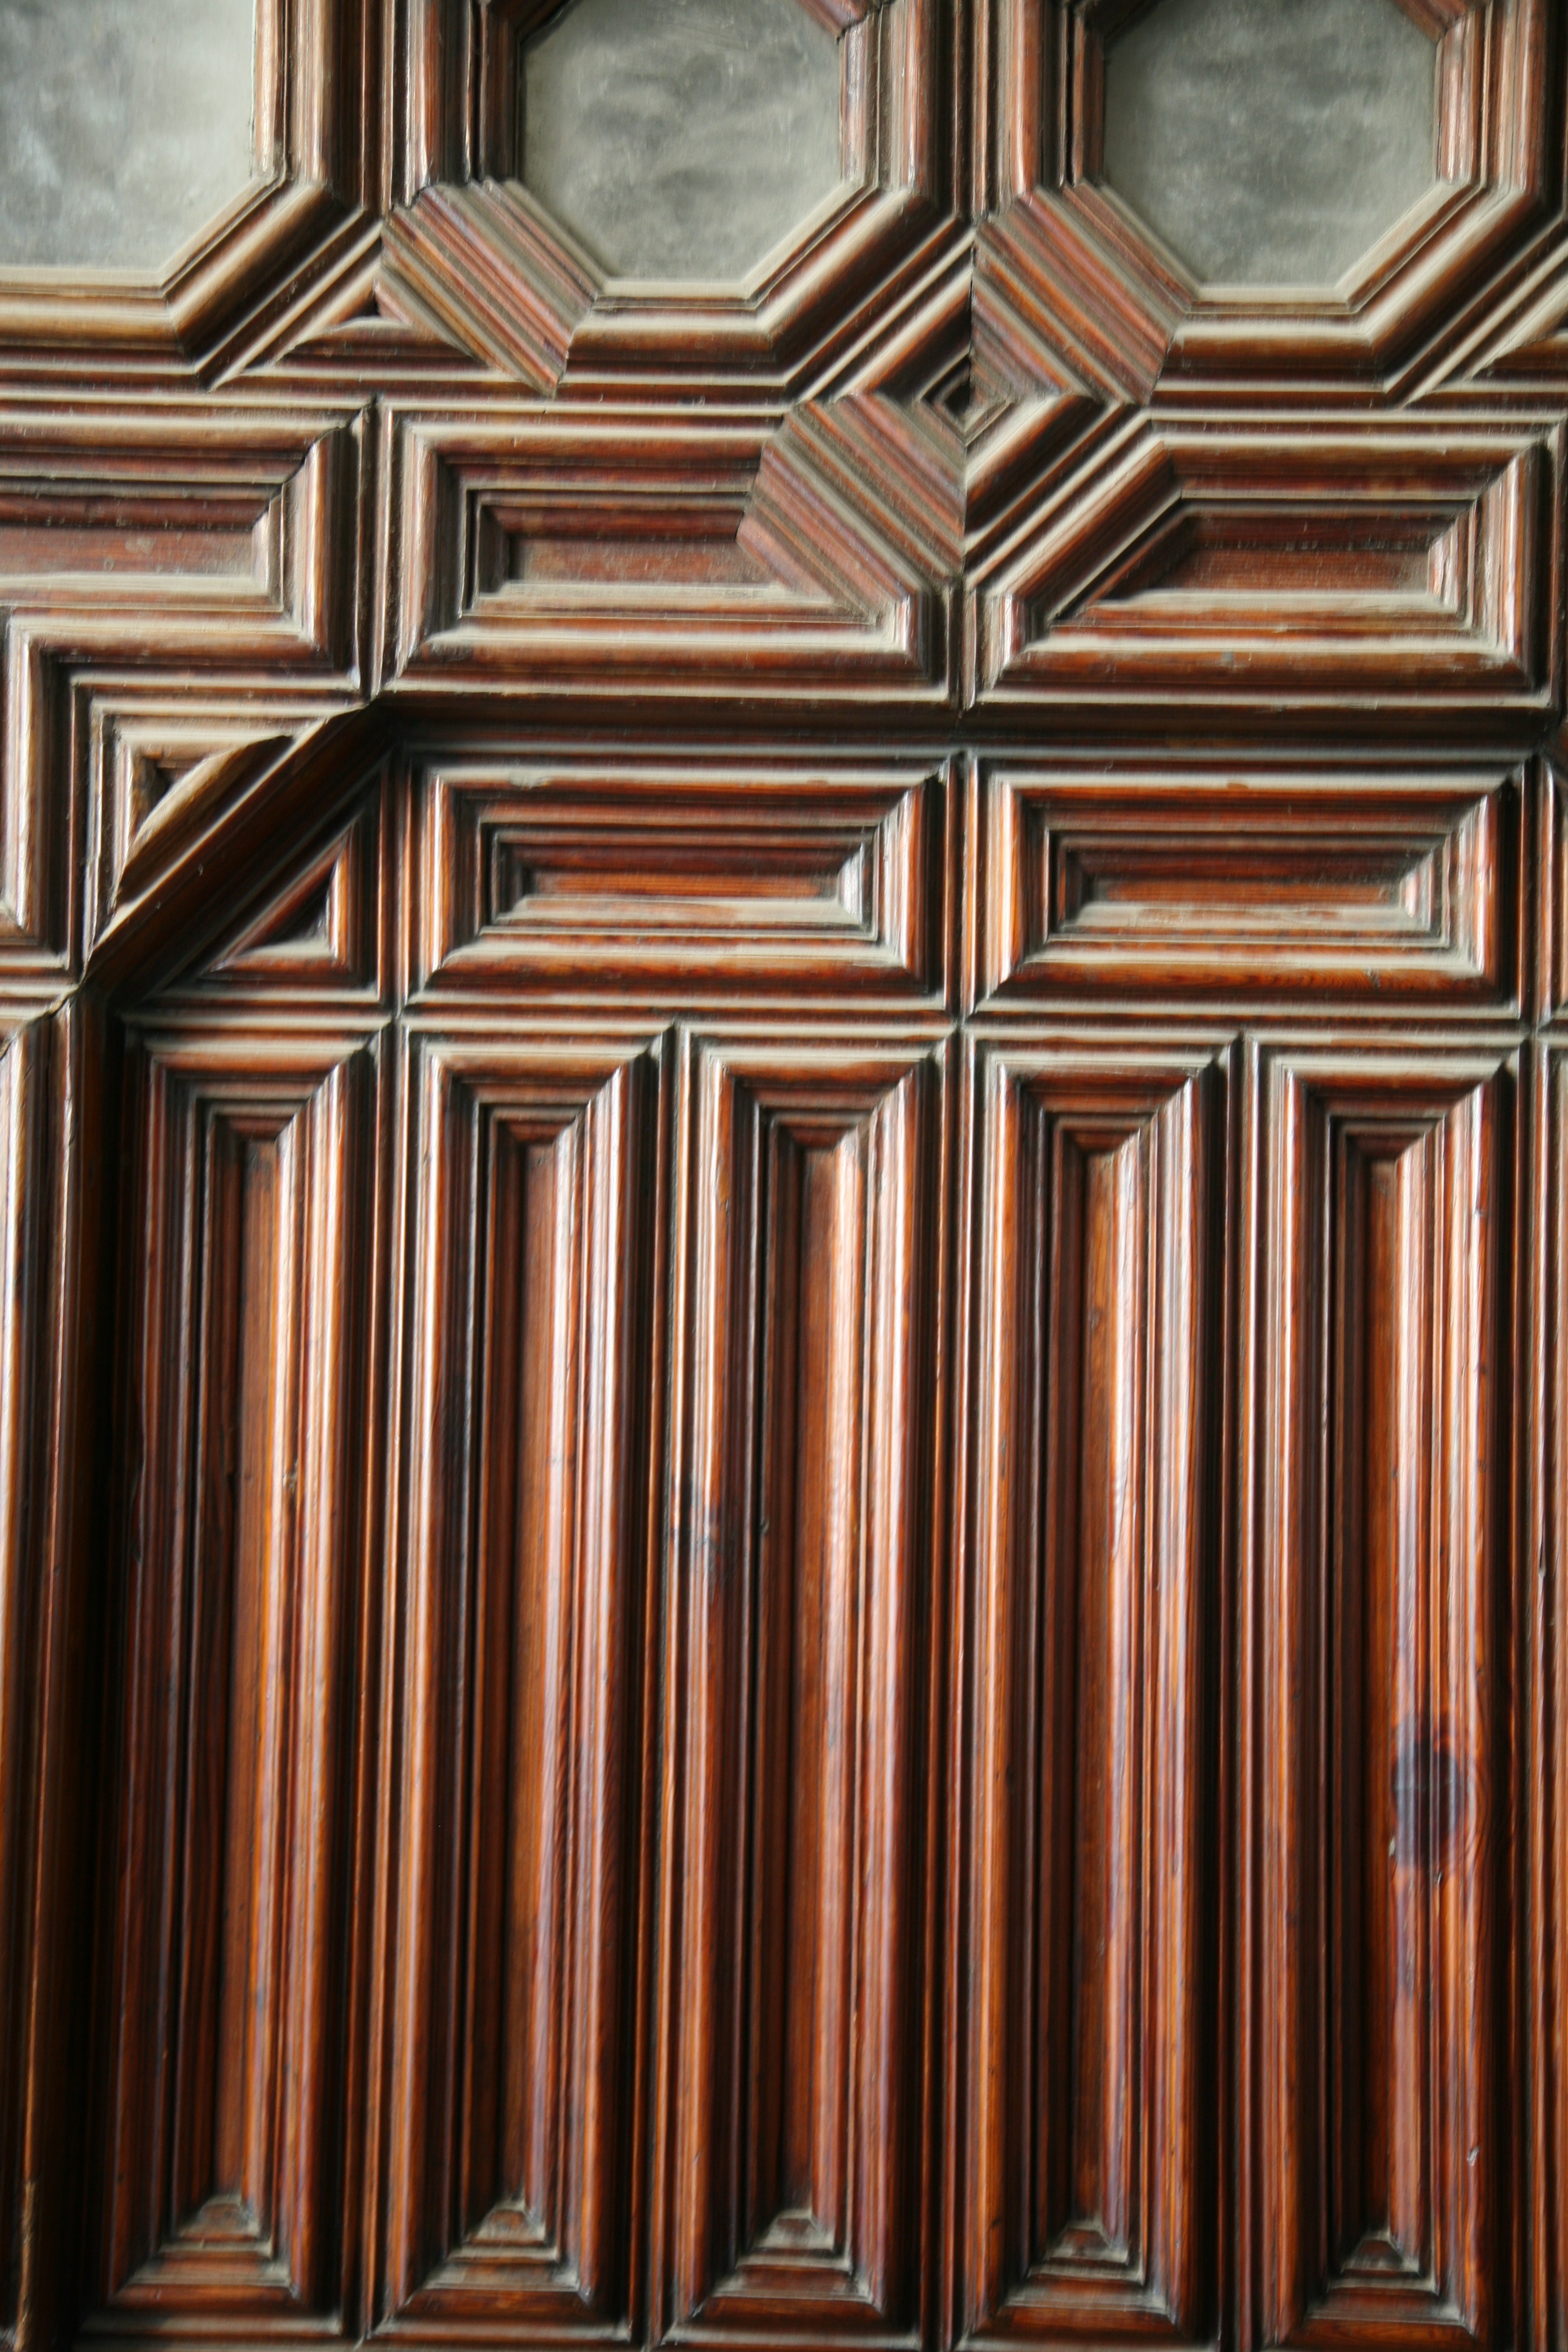
architecture, wood, floor, window, ceiling, column, facade, furniture, door, barcelona, interior design, spain, espagne, bois, design, artnouveau, hardwood, arquitectura, catalonia, puerta, porte, barcelone, gaudi, sagradafamilia, 5d, tiffany, madera, molding, architektur, modernstyle, espana, catalogne, spanien, holz, modernismo, spanje, espanya, katalonien, antonigaud, eixample, catalu a, flooring, wood stain, cabinetry